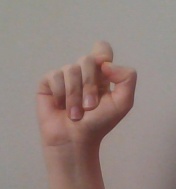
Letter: fa